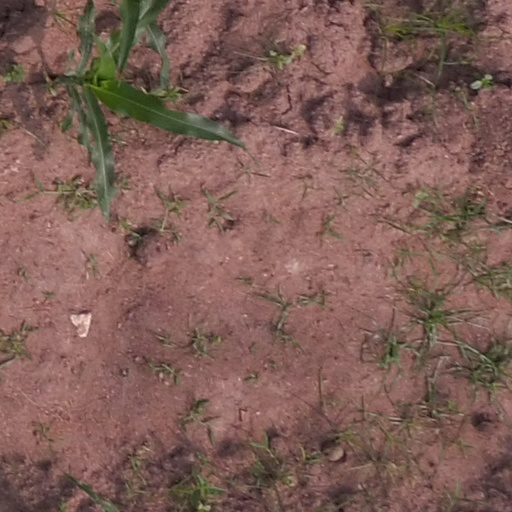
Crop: maize; corn